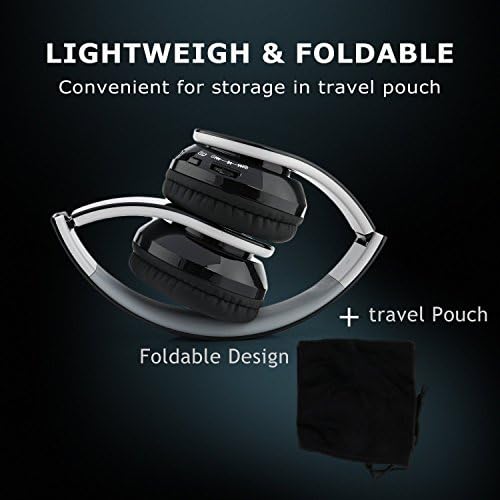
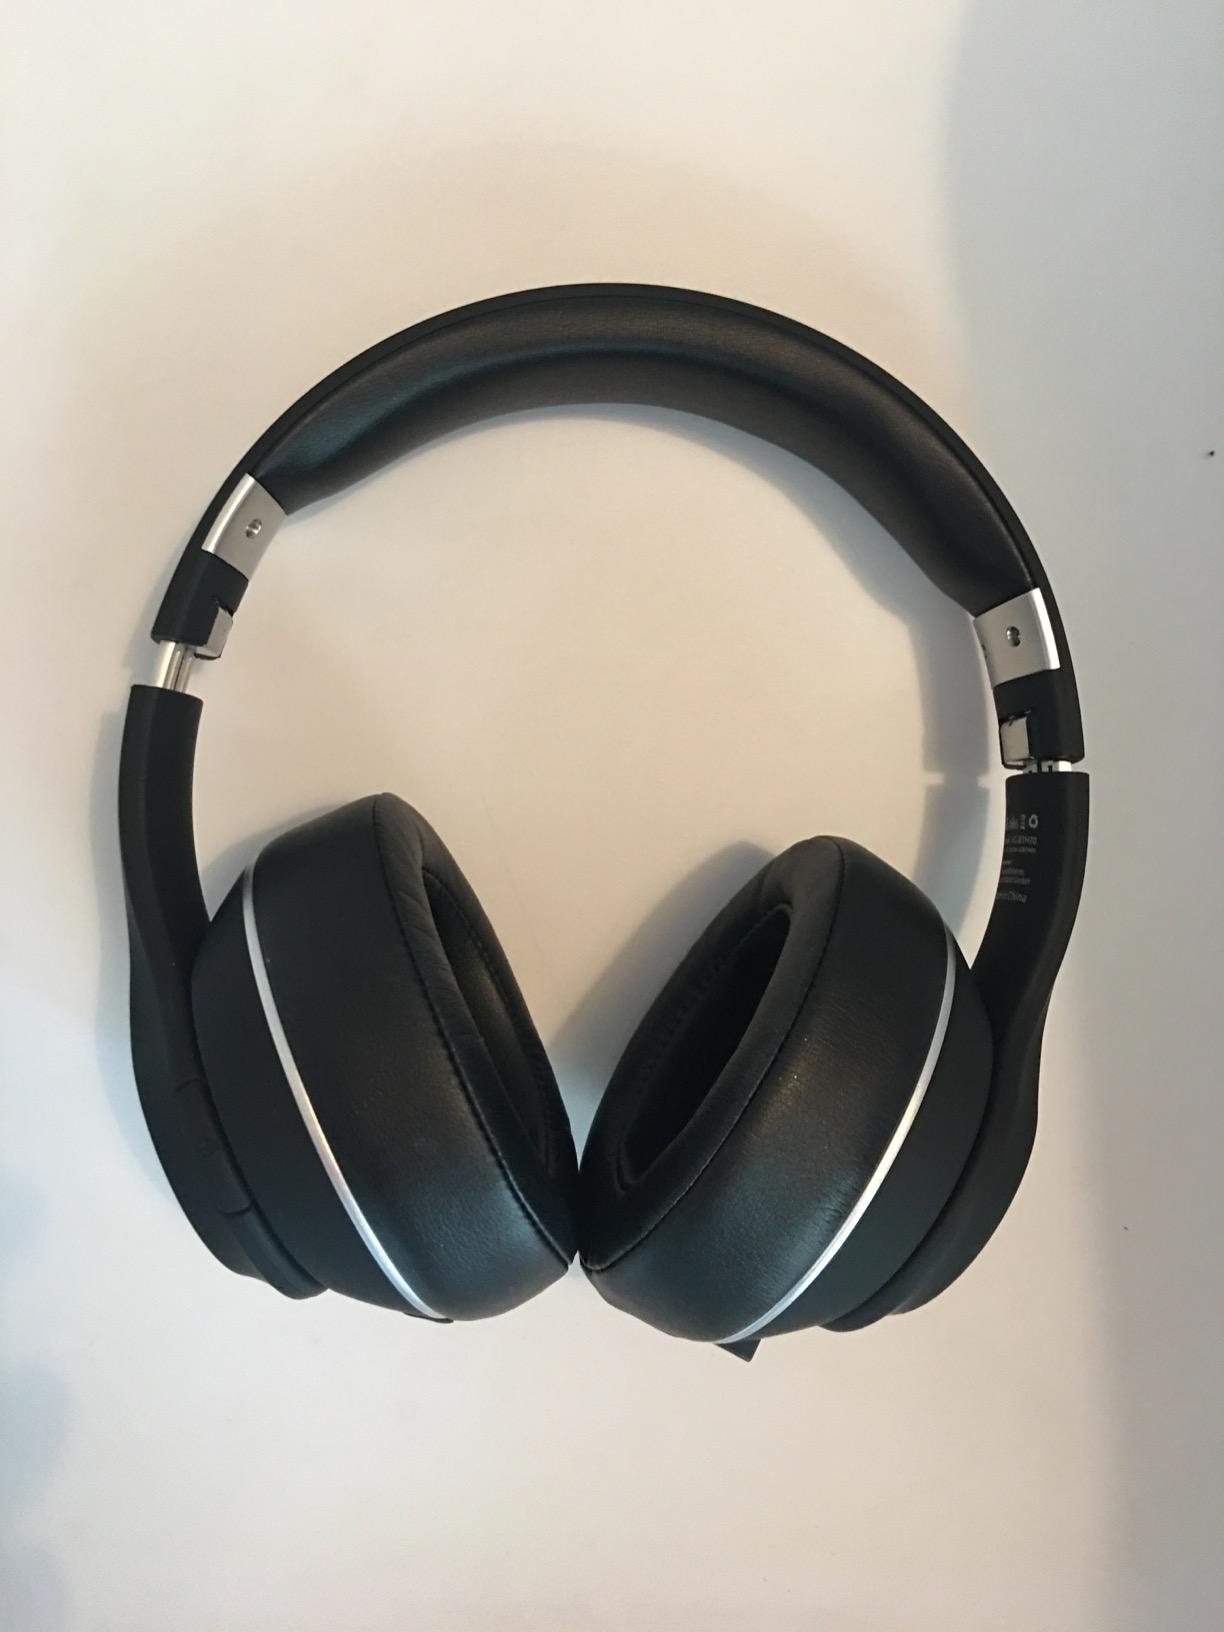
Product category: headphones
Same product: no